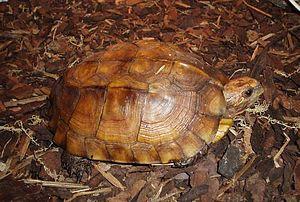
Cuora mouhotii est une espèce de tortues de la famille des Geoemydidae.